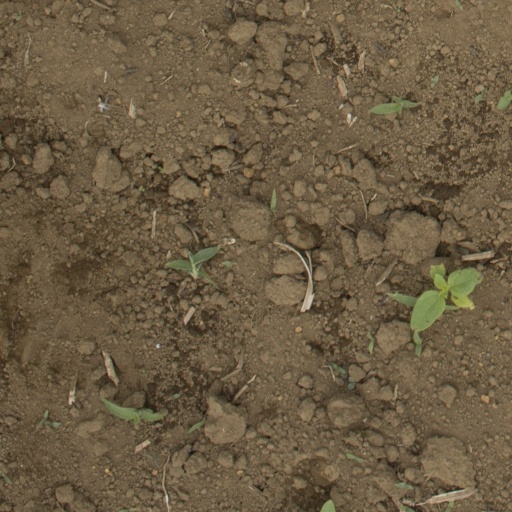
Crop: Jerusalem artichoke